Belgium in the Eurovision Song Contest 1999

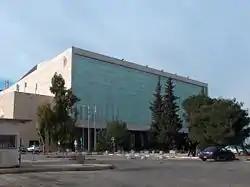
The Eurovision Song Contest 1999 took place at the International Convention Center in Jerusalem, Israel, on 29 May 1999.

The Eurovision Song Contest 1999 took place at the International Convention Center in Jerusalem, Israel, on 29 May 1999. According to the Eurovision rules, the 23-country participant list for the contest was composed of: the previous year's winning country and host nation, the seventeen countries which had obtained the highest average points total over the preceding five contests, and any eligible countries which did not compete in the 1998 contest. On 17 November 1998, an allocation draw was held which determined the running order and Belgium was set to perform in position 2, following the entry from and before the entry from . Belgium finished in twelfth place with 38 points.